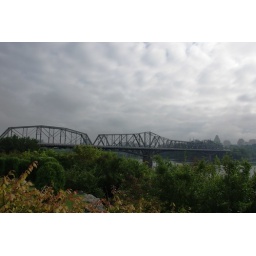
bridge over ontario river